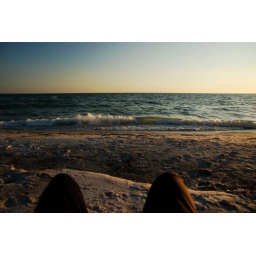
Right by the beach boy